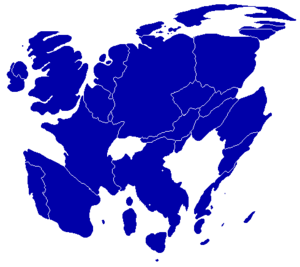
Un cartogramme est une carte pour laquelle une variable thématique, comme la population ou le PIB, remplace la surface des territoires représentés. La géométrie de l'espace de la carte est déformée afin de se conformer aux informations relatives à la variable représentée. Il s'agit de l'une des anamorphoses employées en cartographie. Il existe principalement deux types de cartogrammes : cartogrammes de surface et cartogrammes de distance.